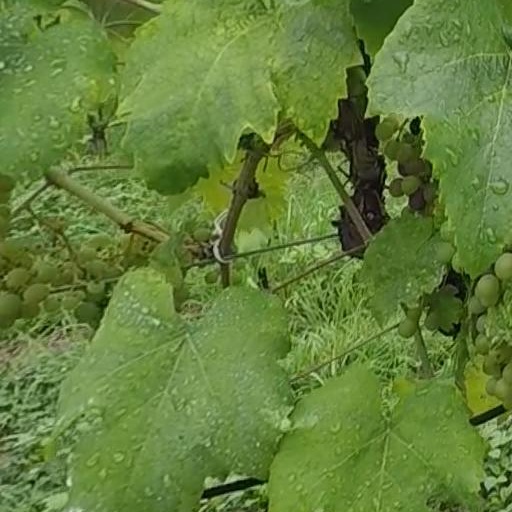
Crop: grape